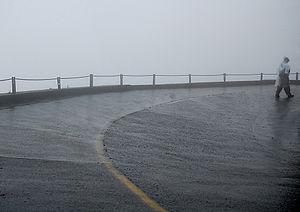
La Rodovia Caminho do Mar est une autoroute de l'État de São Paulo au Brésil codifiée SP-148.